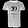
Label: T - shirt / top